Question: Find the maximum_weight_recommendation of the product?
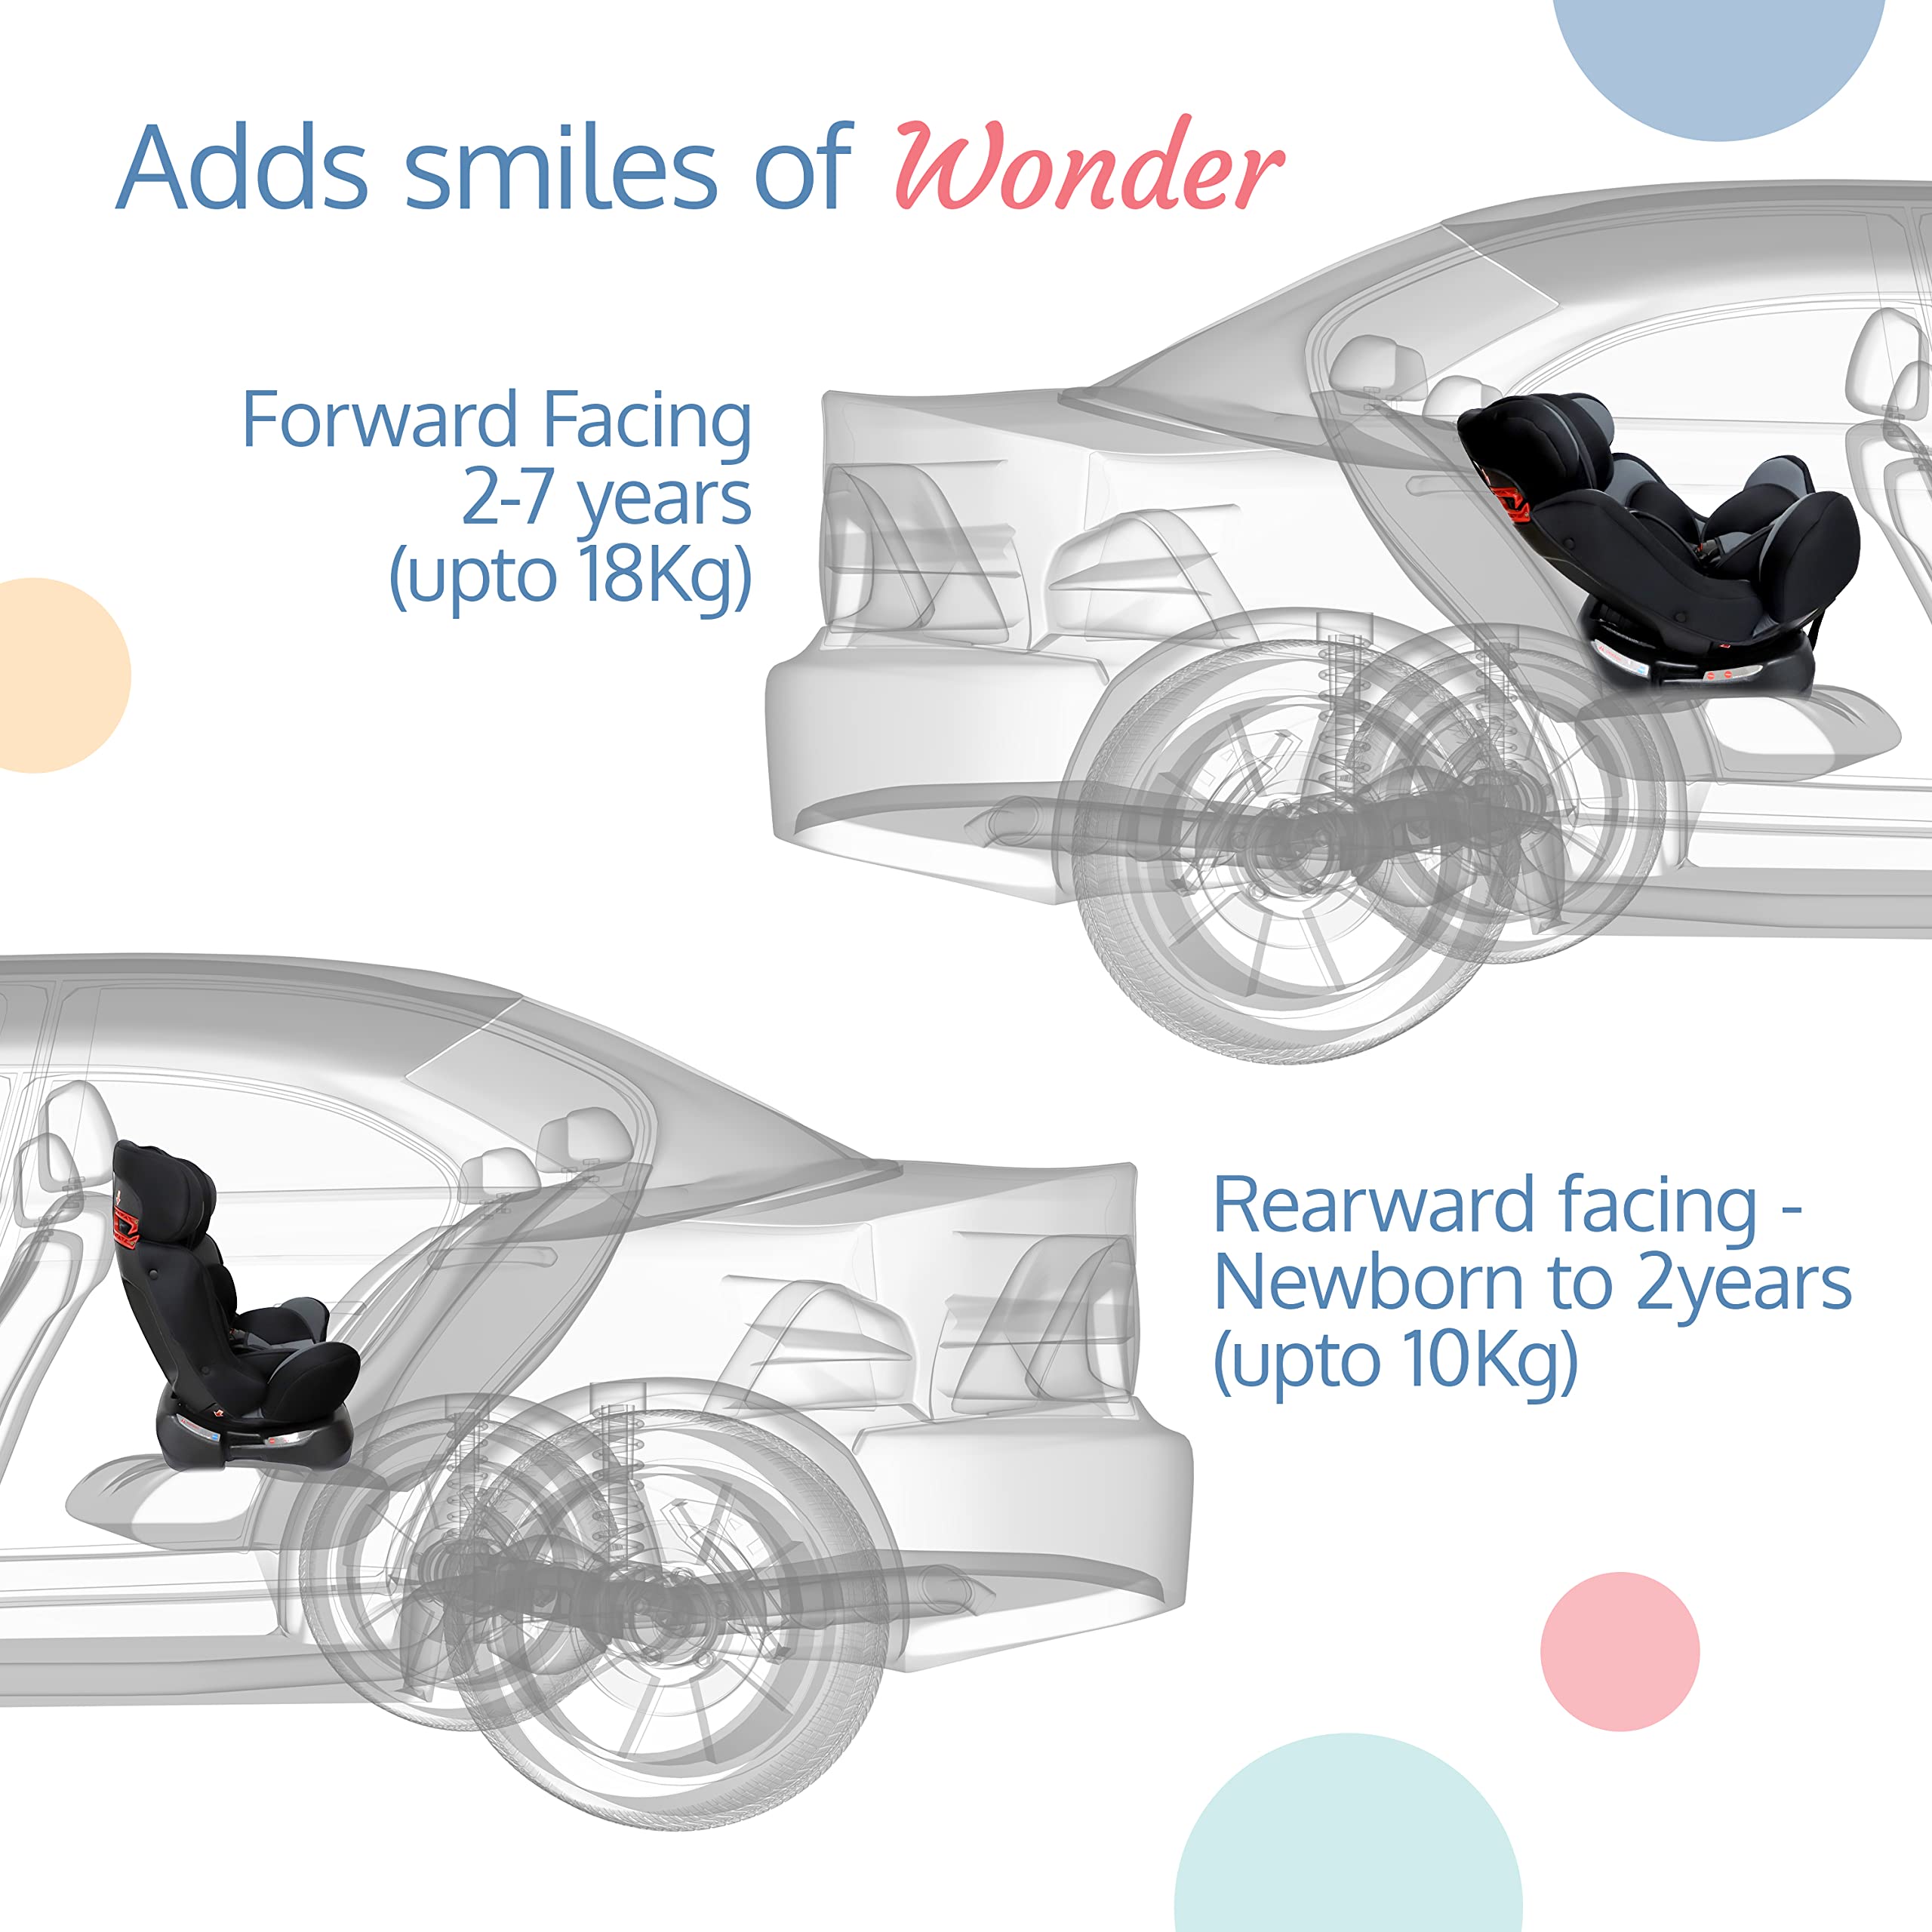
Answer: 10 kilogram